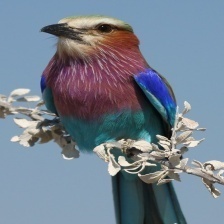
Species: LILAC ROLLER
Scientific name: CORACIAS CAUDATUS